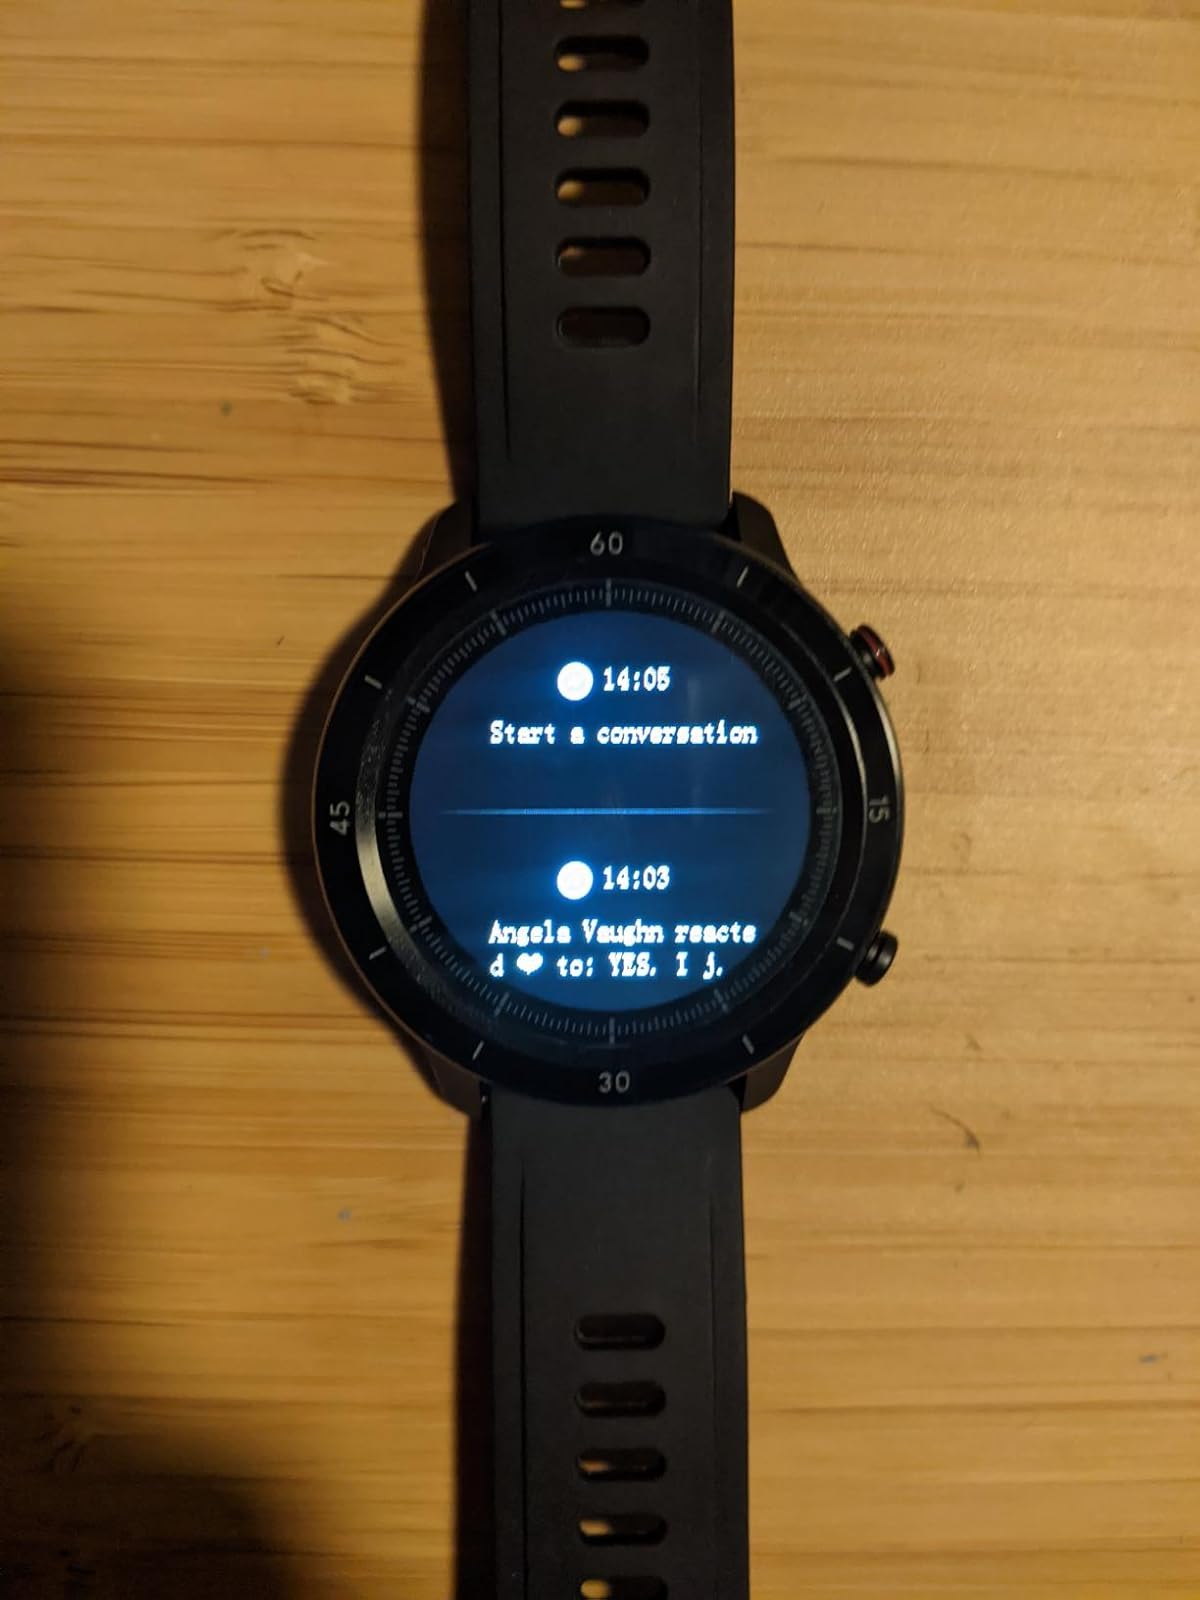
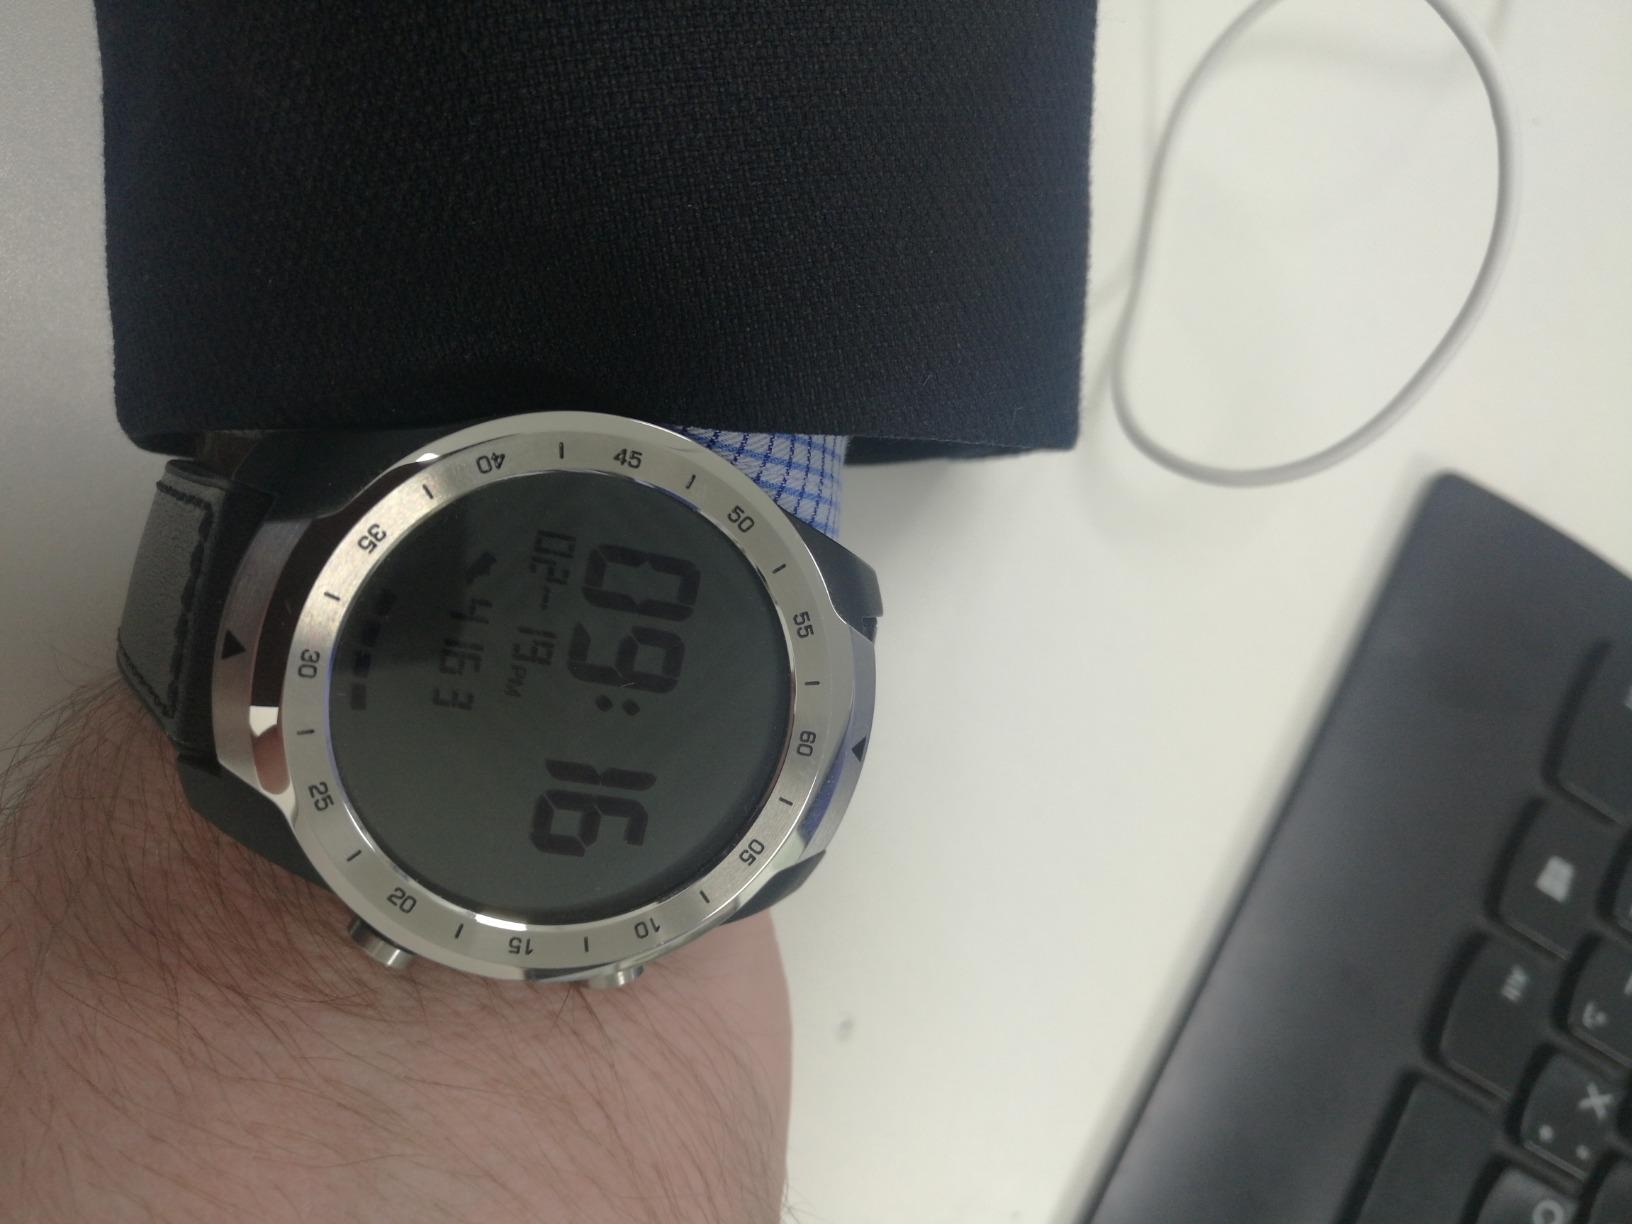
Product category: smartwatch
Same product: no